Otto Weininger

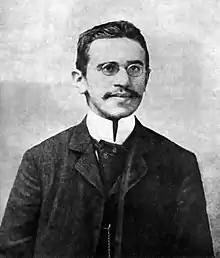

Otto Weininger (3 April 1880 – 4 October 1903) was an Austrian philosopher who in 1903 published the book "Geschlecht und Charakter" ("Sex and Character"), which gained popularity after his suicide at the age of 23. Weininger had a strong influence on Ludwig Wittgenstein, August Strindberg, and, via his lesser-known work "Über die letzten Dinge", on James Joyce.